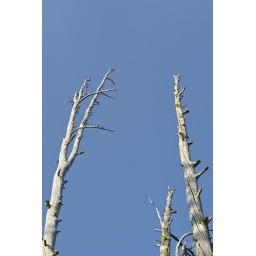
These bare snags were once bushy trees. They caught my eye as the grey color against the blue sky.